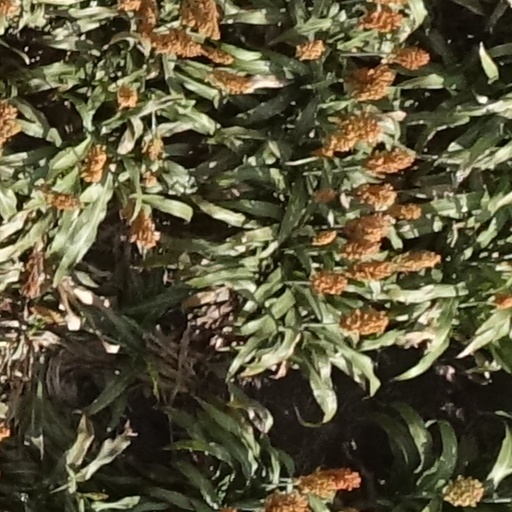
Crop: sorghum